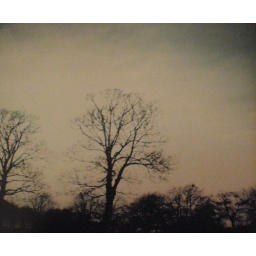
The trees opposite my house in winter.